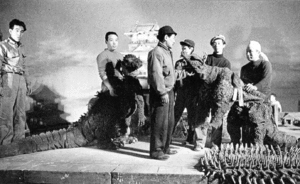
Haruo Nakajima, né le 1ᵉʳ janvier 1929 et mort le 7 août 2017, est un acteur japonais surtout connu pour avoir interprété Godzilla des années 1950 jusqu'aux débuts des années 1970.